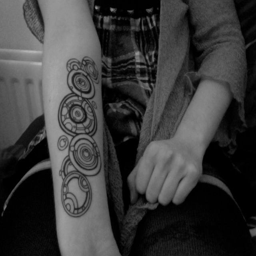
i want this on the underside of my upper arm .